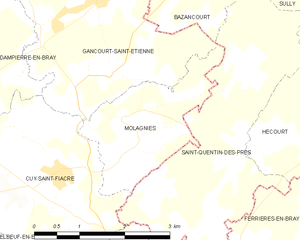
Carte des communes françaises Molagnies